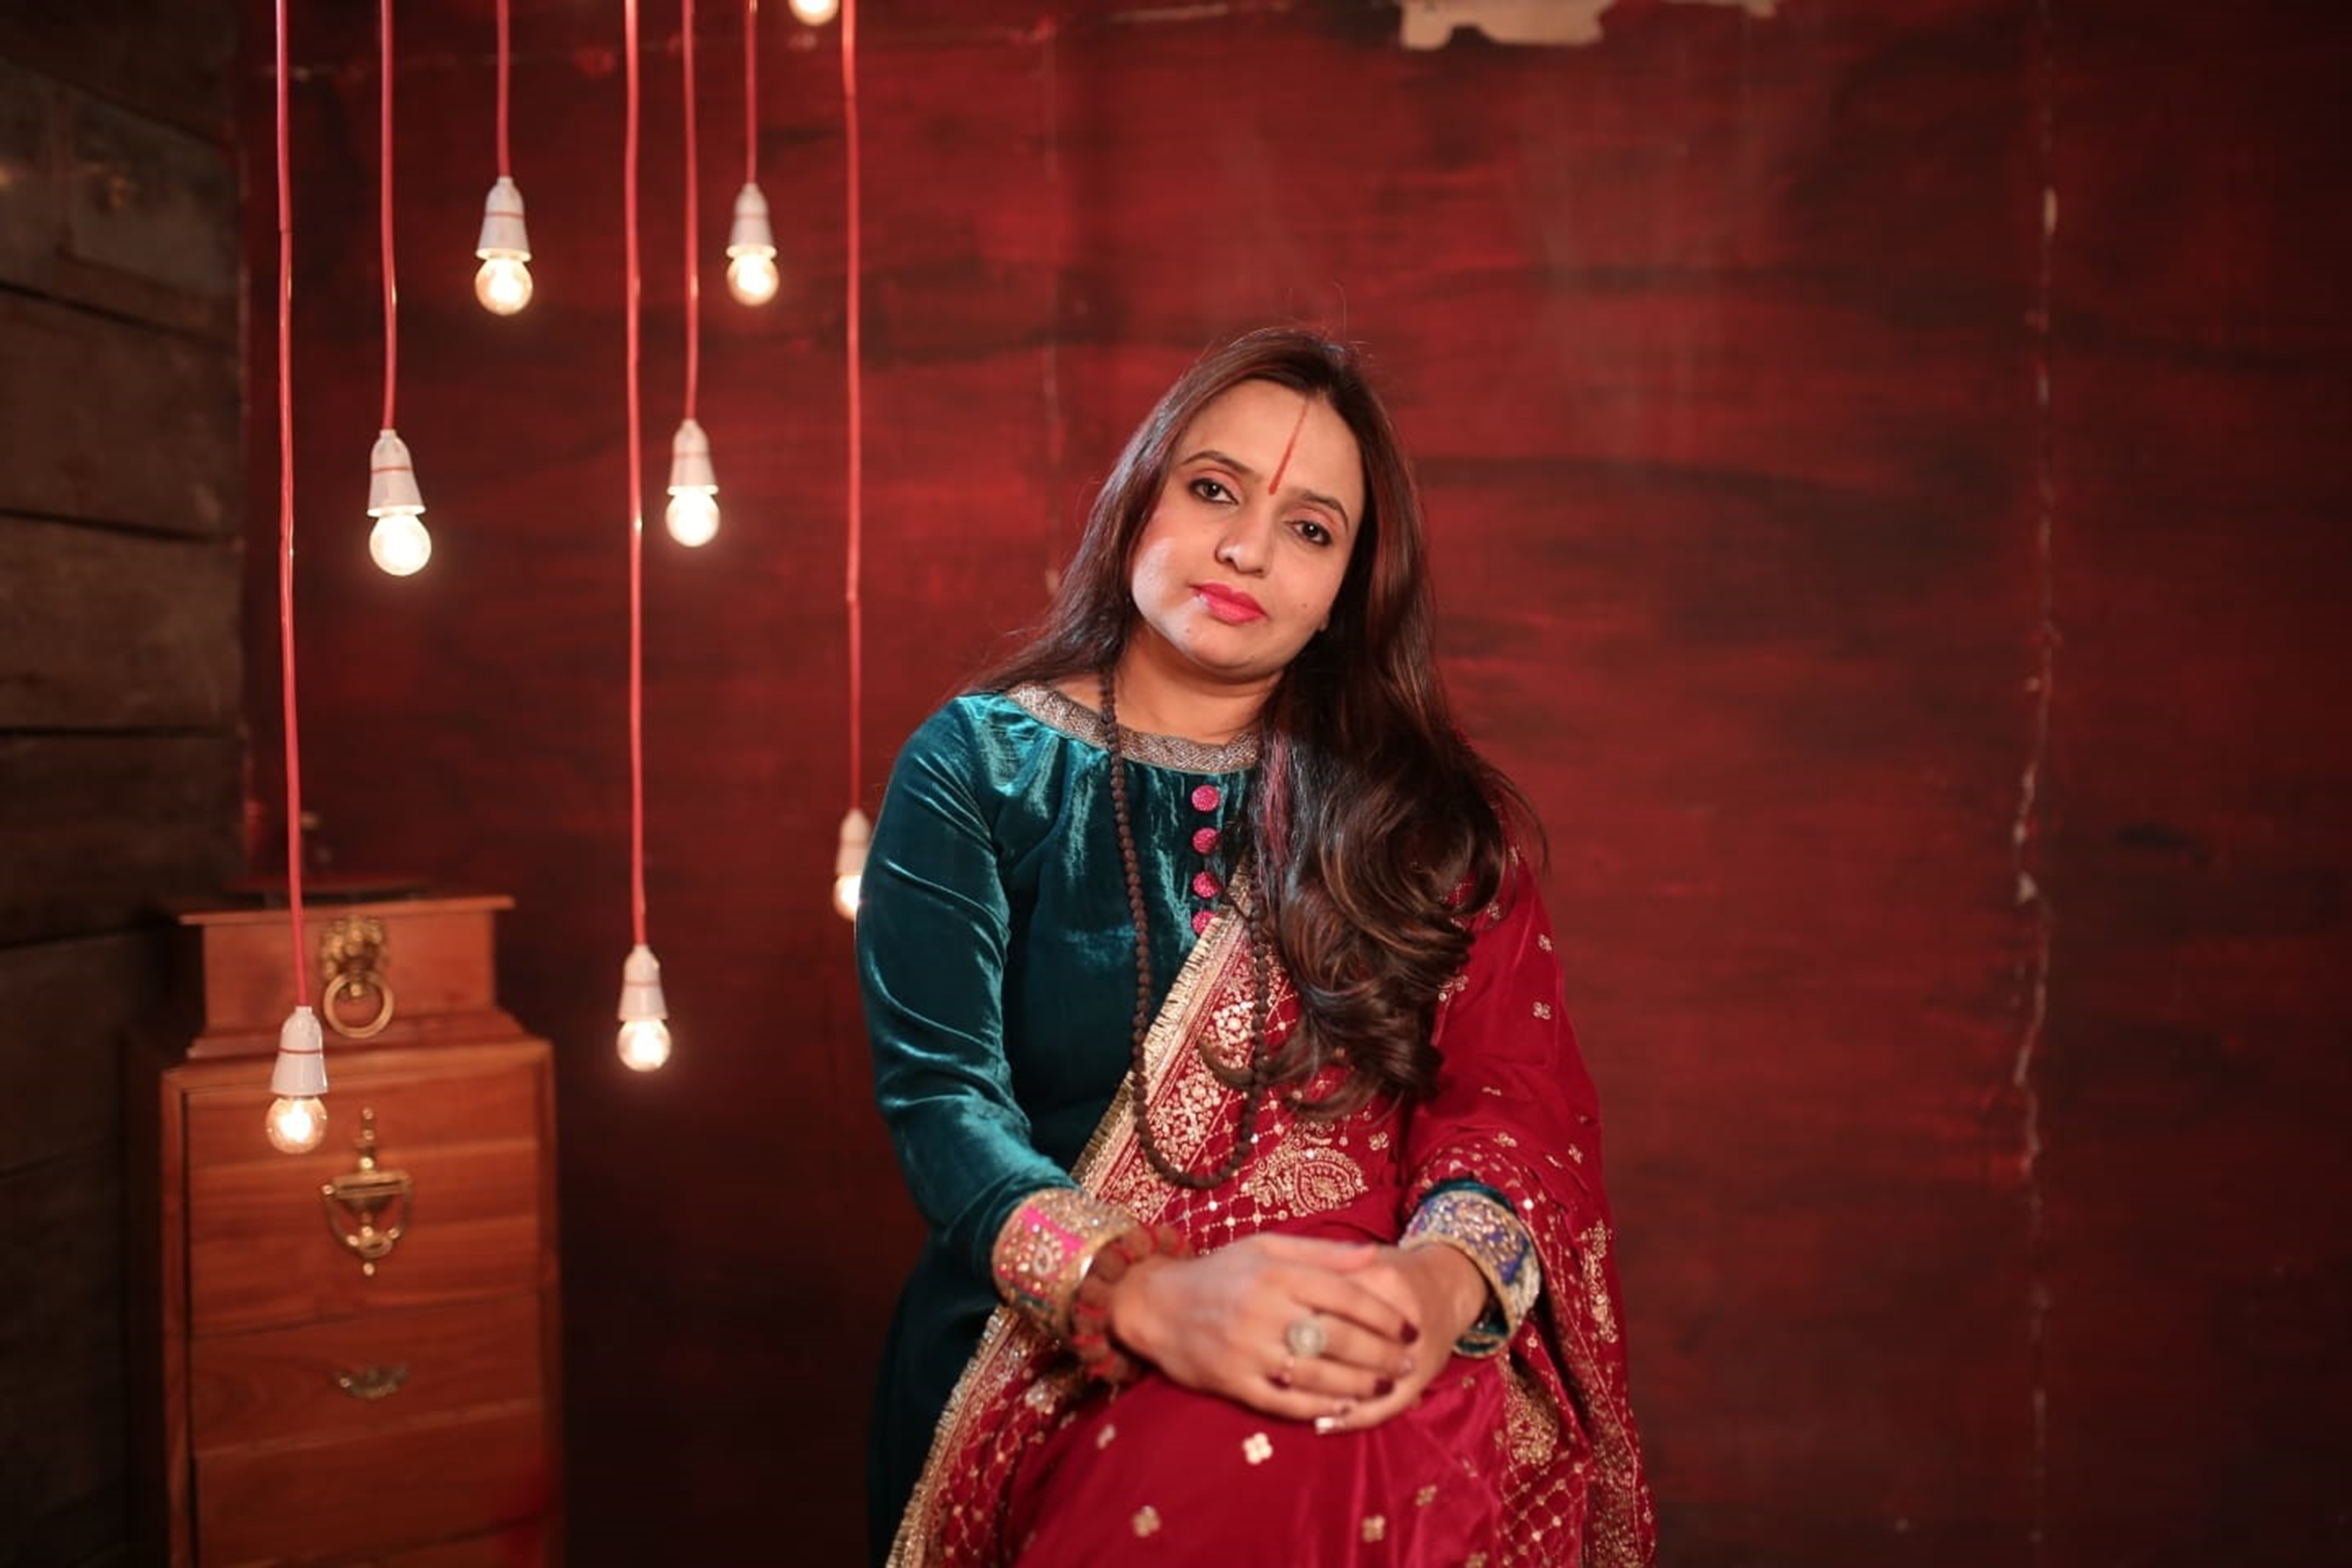
woman, flash photography, purple, fashion, cabinetry, lighting, sleeve, textile, pink, fashion design, magenta, street fashion, happy, beauty, drawer, event, jewellery, long hair, formal wear, sari, lamp, pattern, necklace, peach, electric blue, room, tradition, fun, abdomen, light fixture, chest of drawers, portrait photography, sitting, night, ceremony, cupboard, photo shoot